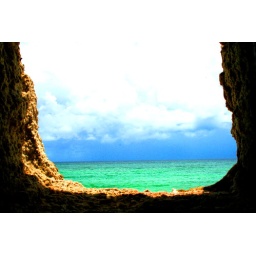
the window in the bathroom at a resturant in Barbados